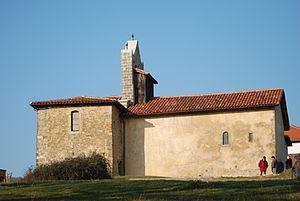
L'église Saint-Nicolas d'Harambeltz, classée Monument historique.
La via Podiensis est le nom latin d'un des quatre chemins de France du pèlerinage de Saint-Jacques-de-Compostelle. Elle part du Puy-en-Velay et traverse le pays d'étape en étape jusqu'au village basque d'Ostabat près duquel elle rejoint la via Turonensis et la via Lemovicensis réunies peu avant.
Ostabat-Asme est une commune française située dans le département des Pyrénées-Atlantiques, en région Nouvelle-Aquitaine.
Bages